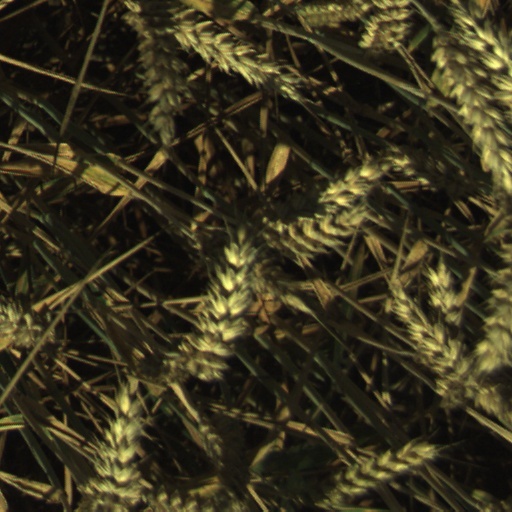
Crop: wheat